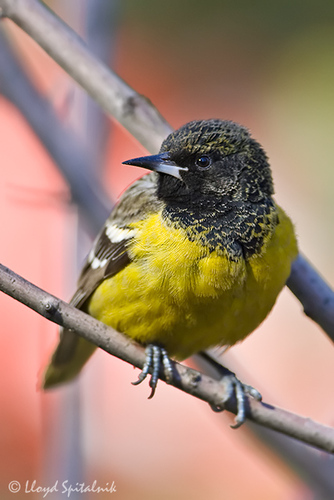
a yellow belly bird with a black head and brown and white wings.
a small colorful bird that has an eyecatching yellow breast and belly and a head that has yellow tips on the ends of black.
the head and nape are black, while wings are brown and white, and the yellow belly.
this bird has a short beak and yellow belly feathers
this bird is smaller and has a black head and bill, its belly is yellow with some white on the feathers.
this particular bird has a yellow body with brown secondaries
this small bird has a bright yellow belly and breast with a black throat and head, brown wings and white wingbars.
small bird with crown and throat are black, breast, belly and abdomen are yellow, beak is black and pointed.
a small bird with a yellow breast and a black crown.
this bird has wings that are black and has a yellow belly
Species: Scott Oriole